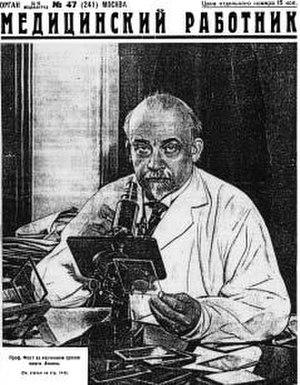
Oskar Vogt, né le 6 avril 1870 à Husum, dans la province du Schleswig-Holstein, et mort le 31 juillet 1959 à Fribourg-en-Brisgau est un neuroscientifique allemand.